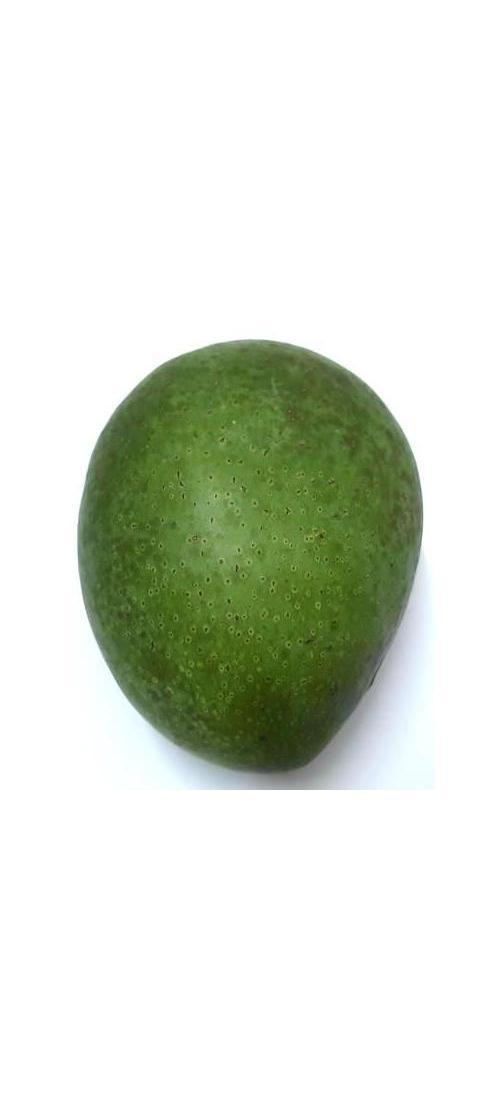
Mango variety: Ashshina Zhinuk